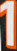
Number: 1